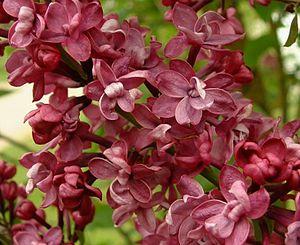
Syringa est un genre d'arbustes appartenant à la famille des Oleaceae et composé d'une vingtaine d'espèces. Ce genre regroupe plusieurs des lilas véritables.